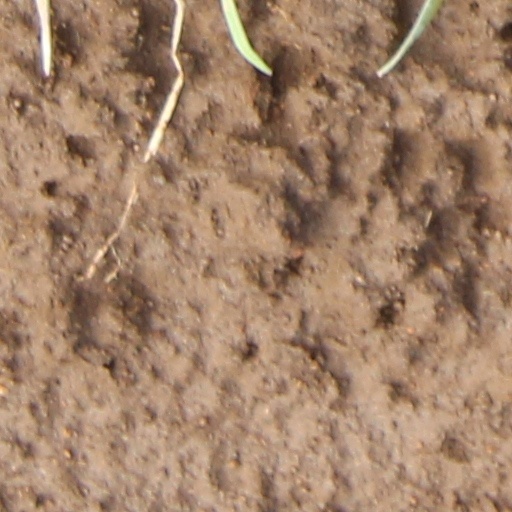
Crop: wheat